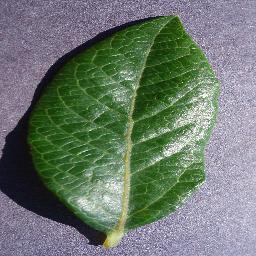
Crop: blueberry
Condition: healthy